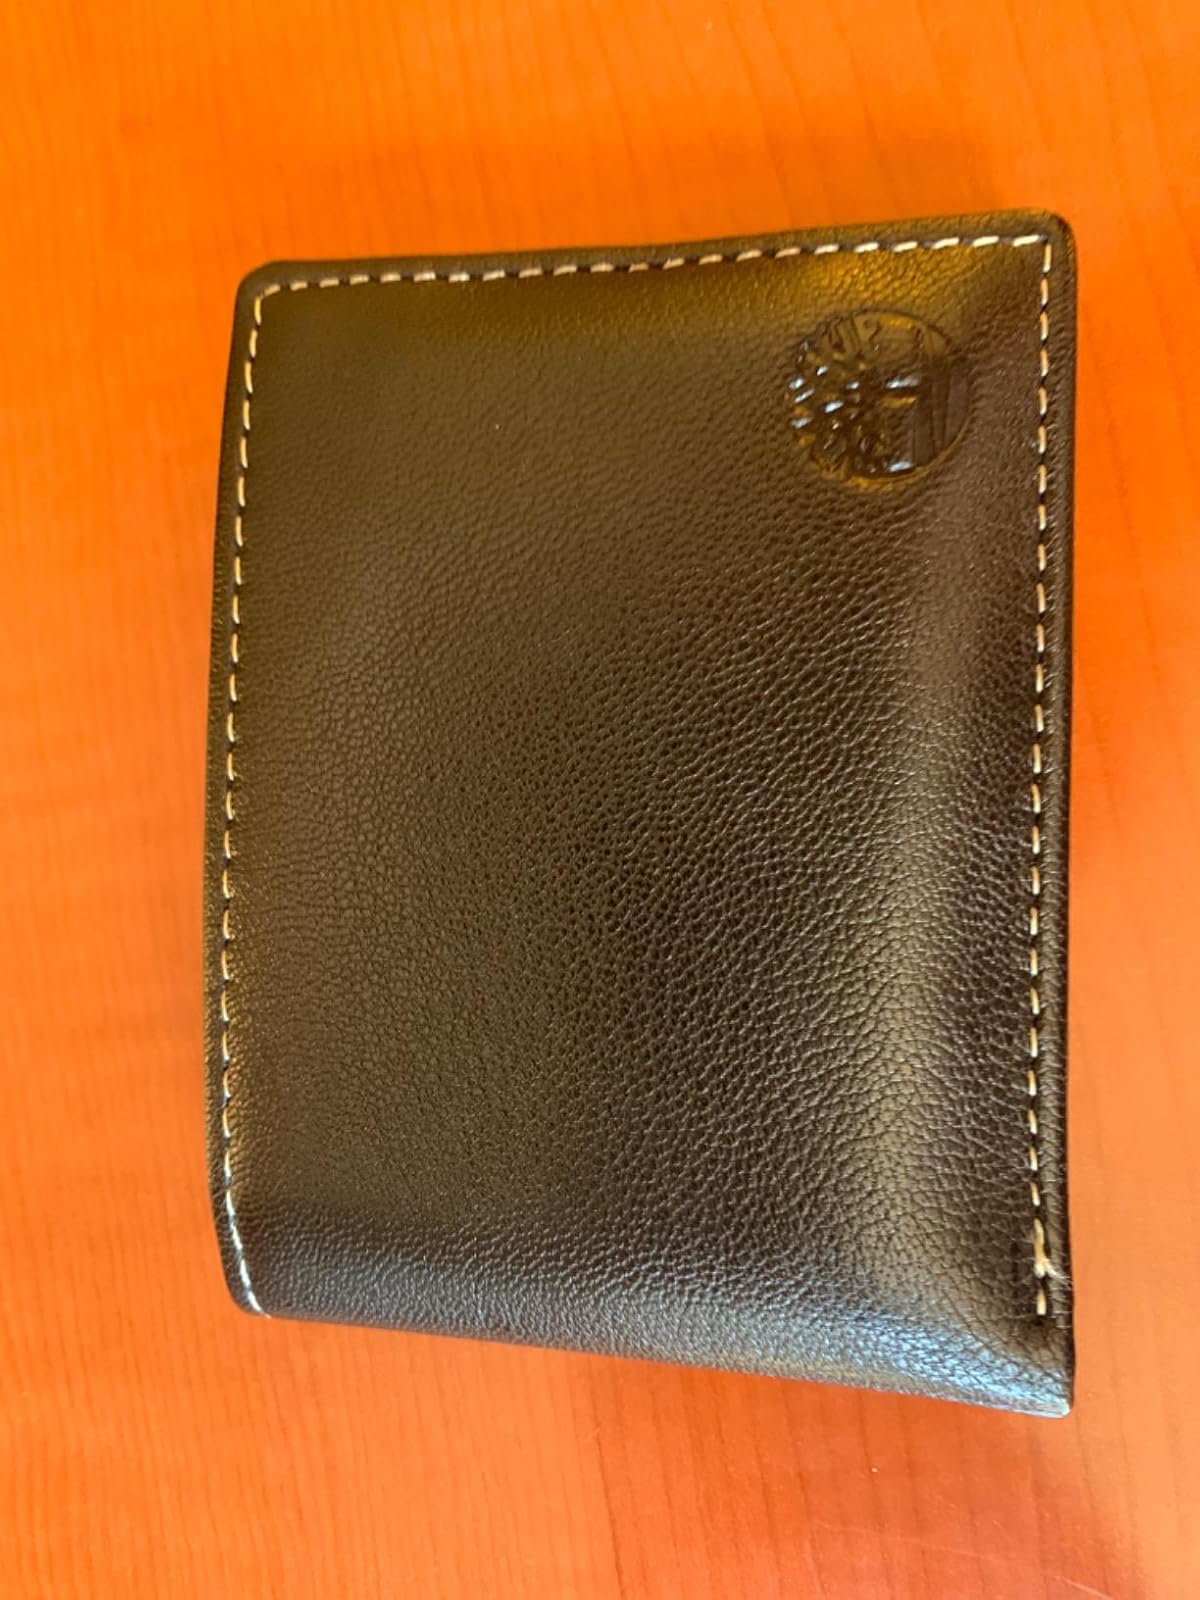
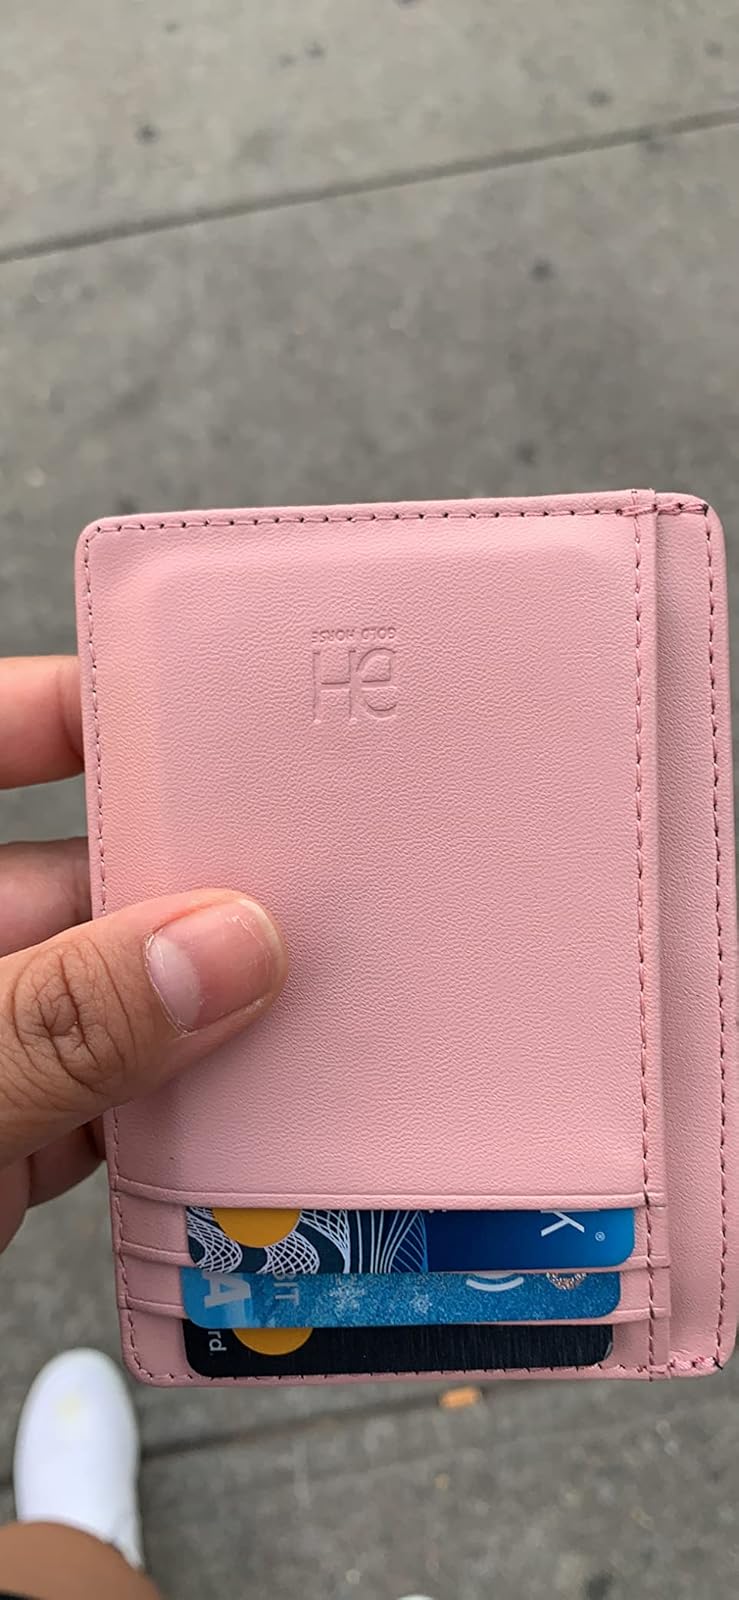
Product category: accessories_wallet
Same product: no